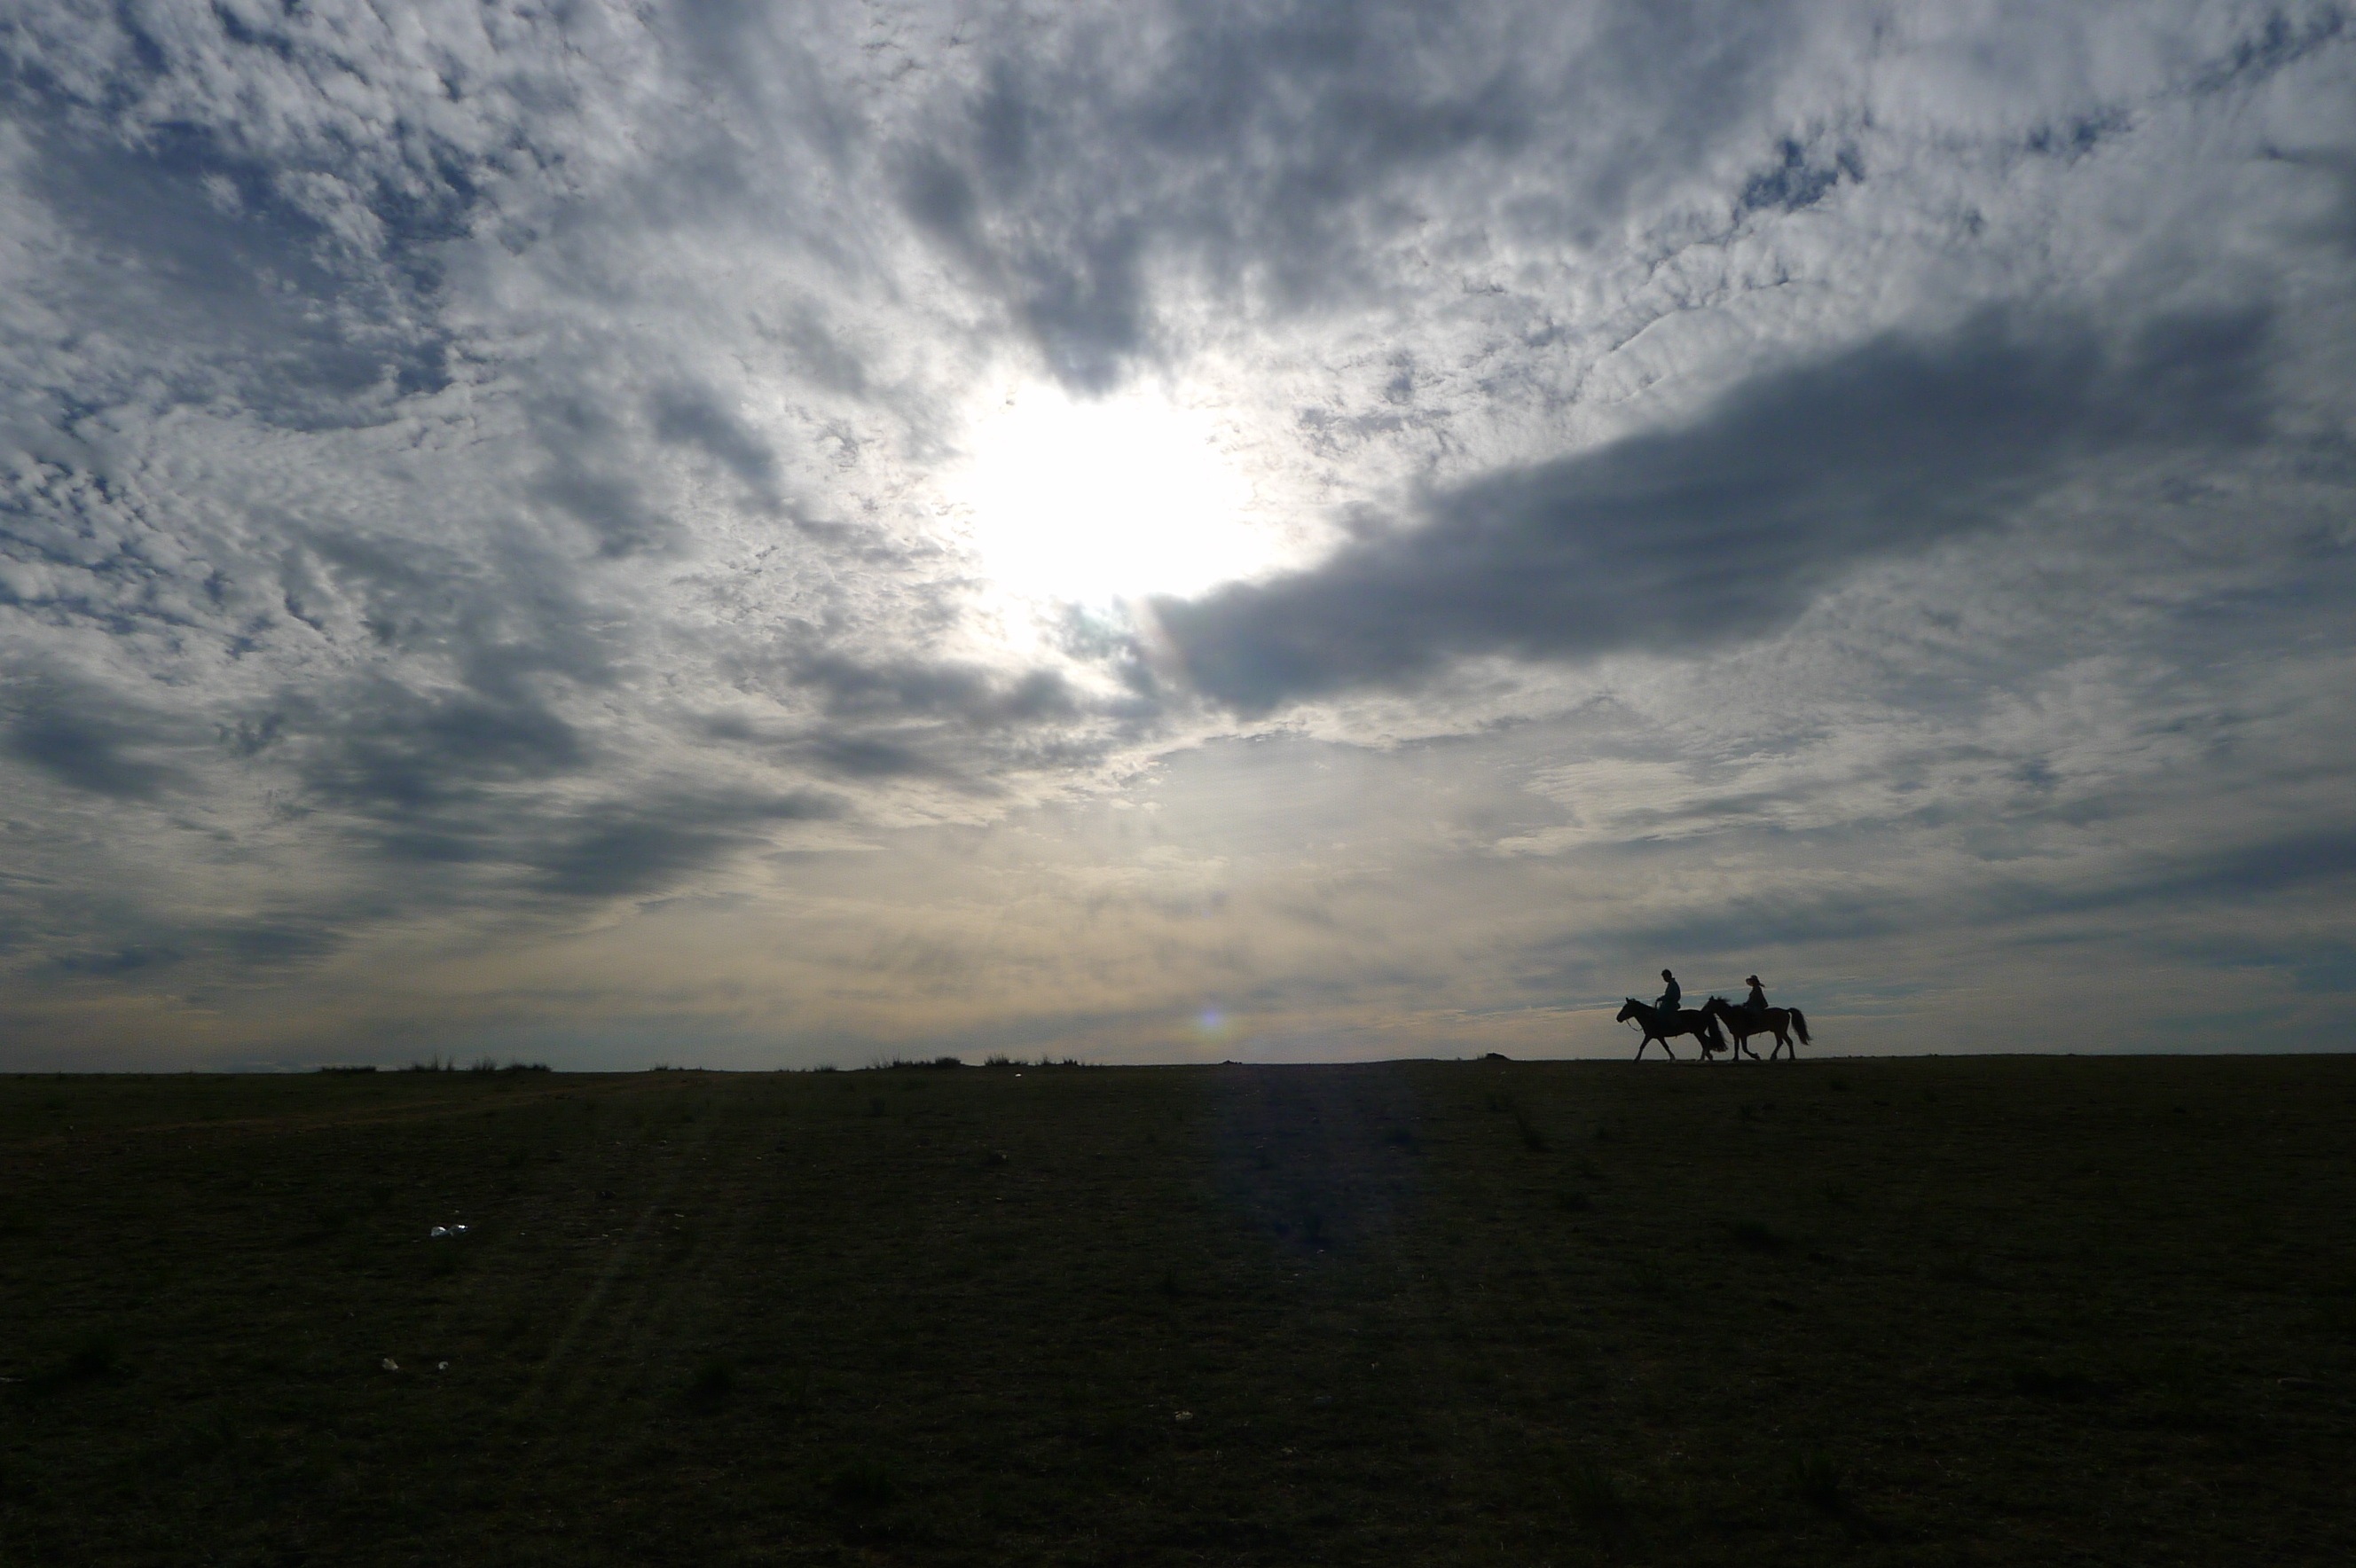
sea, coast, horizon, silhouette, cloud, sky, sun, sunrise, sunset, sunlight, morning, hill, dawn, atmosphere, dusk, evening, plain, mongolia, meteorological phenomenon, atmospheric phenomenon, atmosphere of earth